French invasion of Switzerland

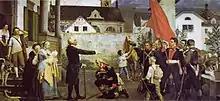
"Alois von Reding receives his father's blessing before he marches against the French", by August Weckesser

On 12 April 1798, 121 cantonal deputies proclaimed the Helvetic Republic, a client state of Revolutionary France. The new regime abolished cantonal sovereignty and feudalism, establishing a unitary state based on the ideas of the French Revolution. Subsequently, the cantons of Schwyz, Nidwalden and Uri in Central Switzerland rejected the Helvetic constitution. They were able to gather around 10,000 soldiers, under the command of Alois von Reding, "Landeshauptmann" of Schwyz. Their forces dispersed on a long line of defense going from the Napf to Rapperswil. Reding took control of Lucerne and advanced across the Brünig Pass into the Bernese Oberland, but Schauenburg launched a counterattack towards Schwyz from occupied Zürich, moving through Zug, Lucerne and the Sattel Pass. Zug and Lucerne surrendered, and were soon followed by Glarus after the capture of Rapperswil and battles near Wollerau. Reding's troops had to retreat after a defeat at Schindellegi, and although victorious at Rothenthurm they were unable to revert the situation. On 4 May, the "Landsgemeinde" of Schwyz gave up the fight. Impressed by the resistance of the central Swiss, the French granted them mild terms of surrender and allowed them to keep their arms.